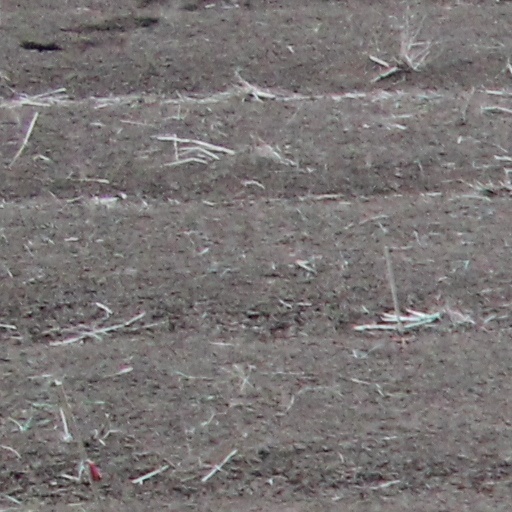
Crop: wheat